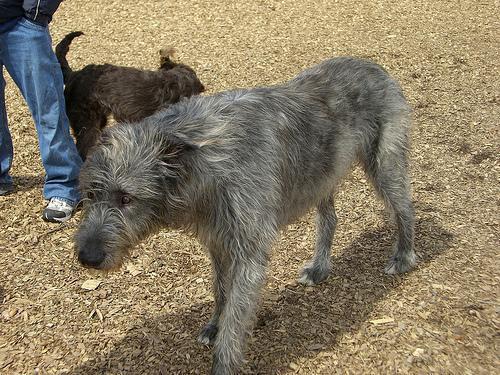
Irish_wolfhound